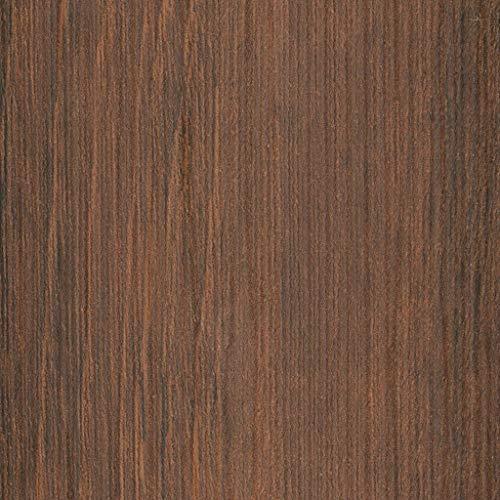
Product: Trends International Disney Pixar Cars Toons - Heavy Metal Mater Wall Poster, 14.725" x 22.375", Mahogany Framed Version
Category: Toys & Games | Play Vehicles | Die-Cast Vehicles
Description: Great Condition.
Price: $27.78
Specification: ProductDimensions:16.5x24.2x0.8inches|ItemWeight:2.3pounds|ShippingWeight:2.3pounds|Manufacturer:TrendsInternational|ASIN:B07ZGGBVT3|Itemmodelnumber:FR6597MAH14X22